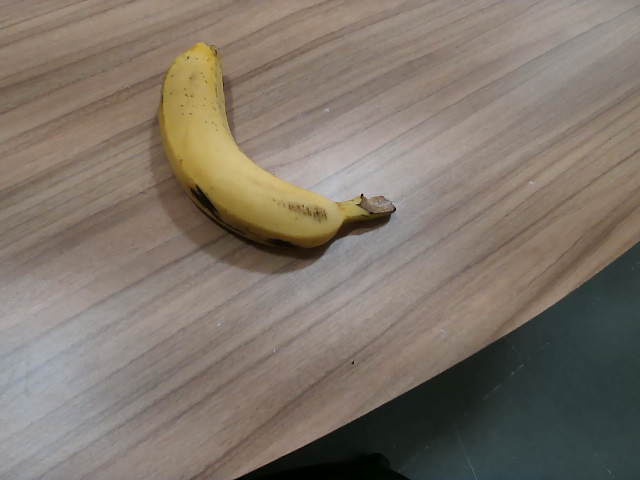
Label: Ripe_Banana